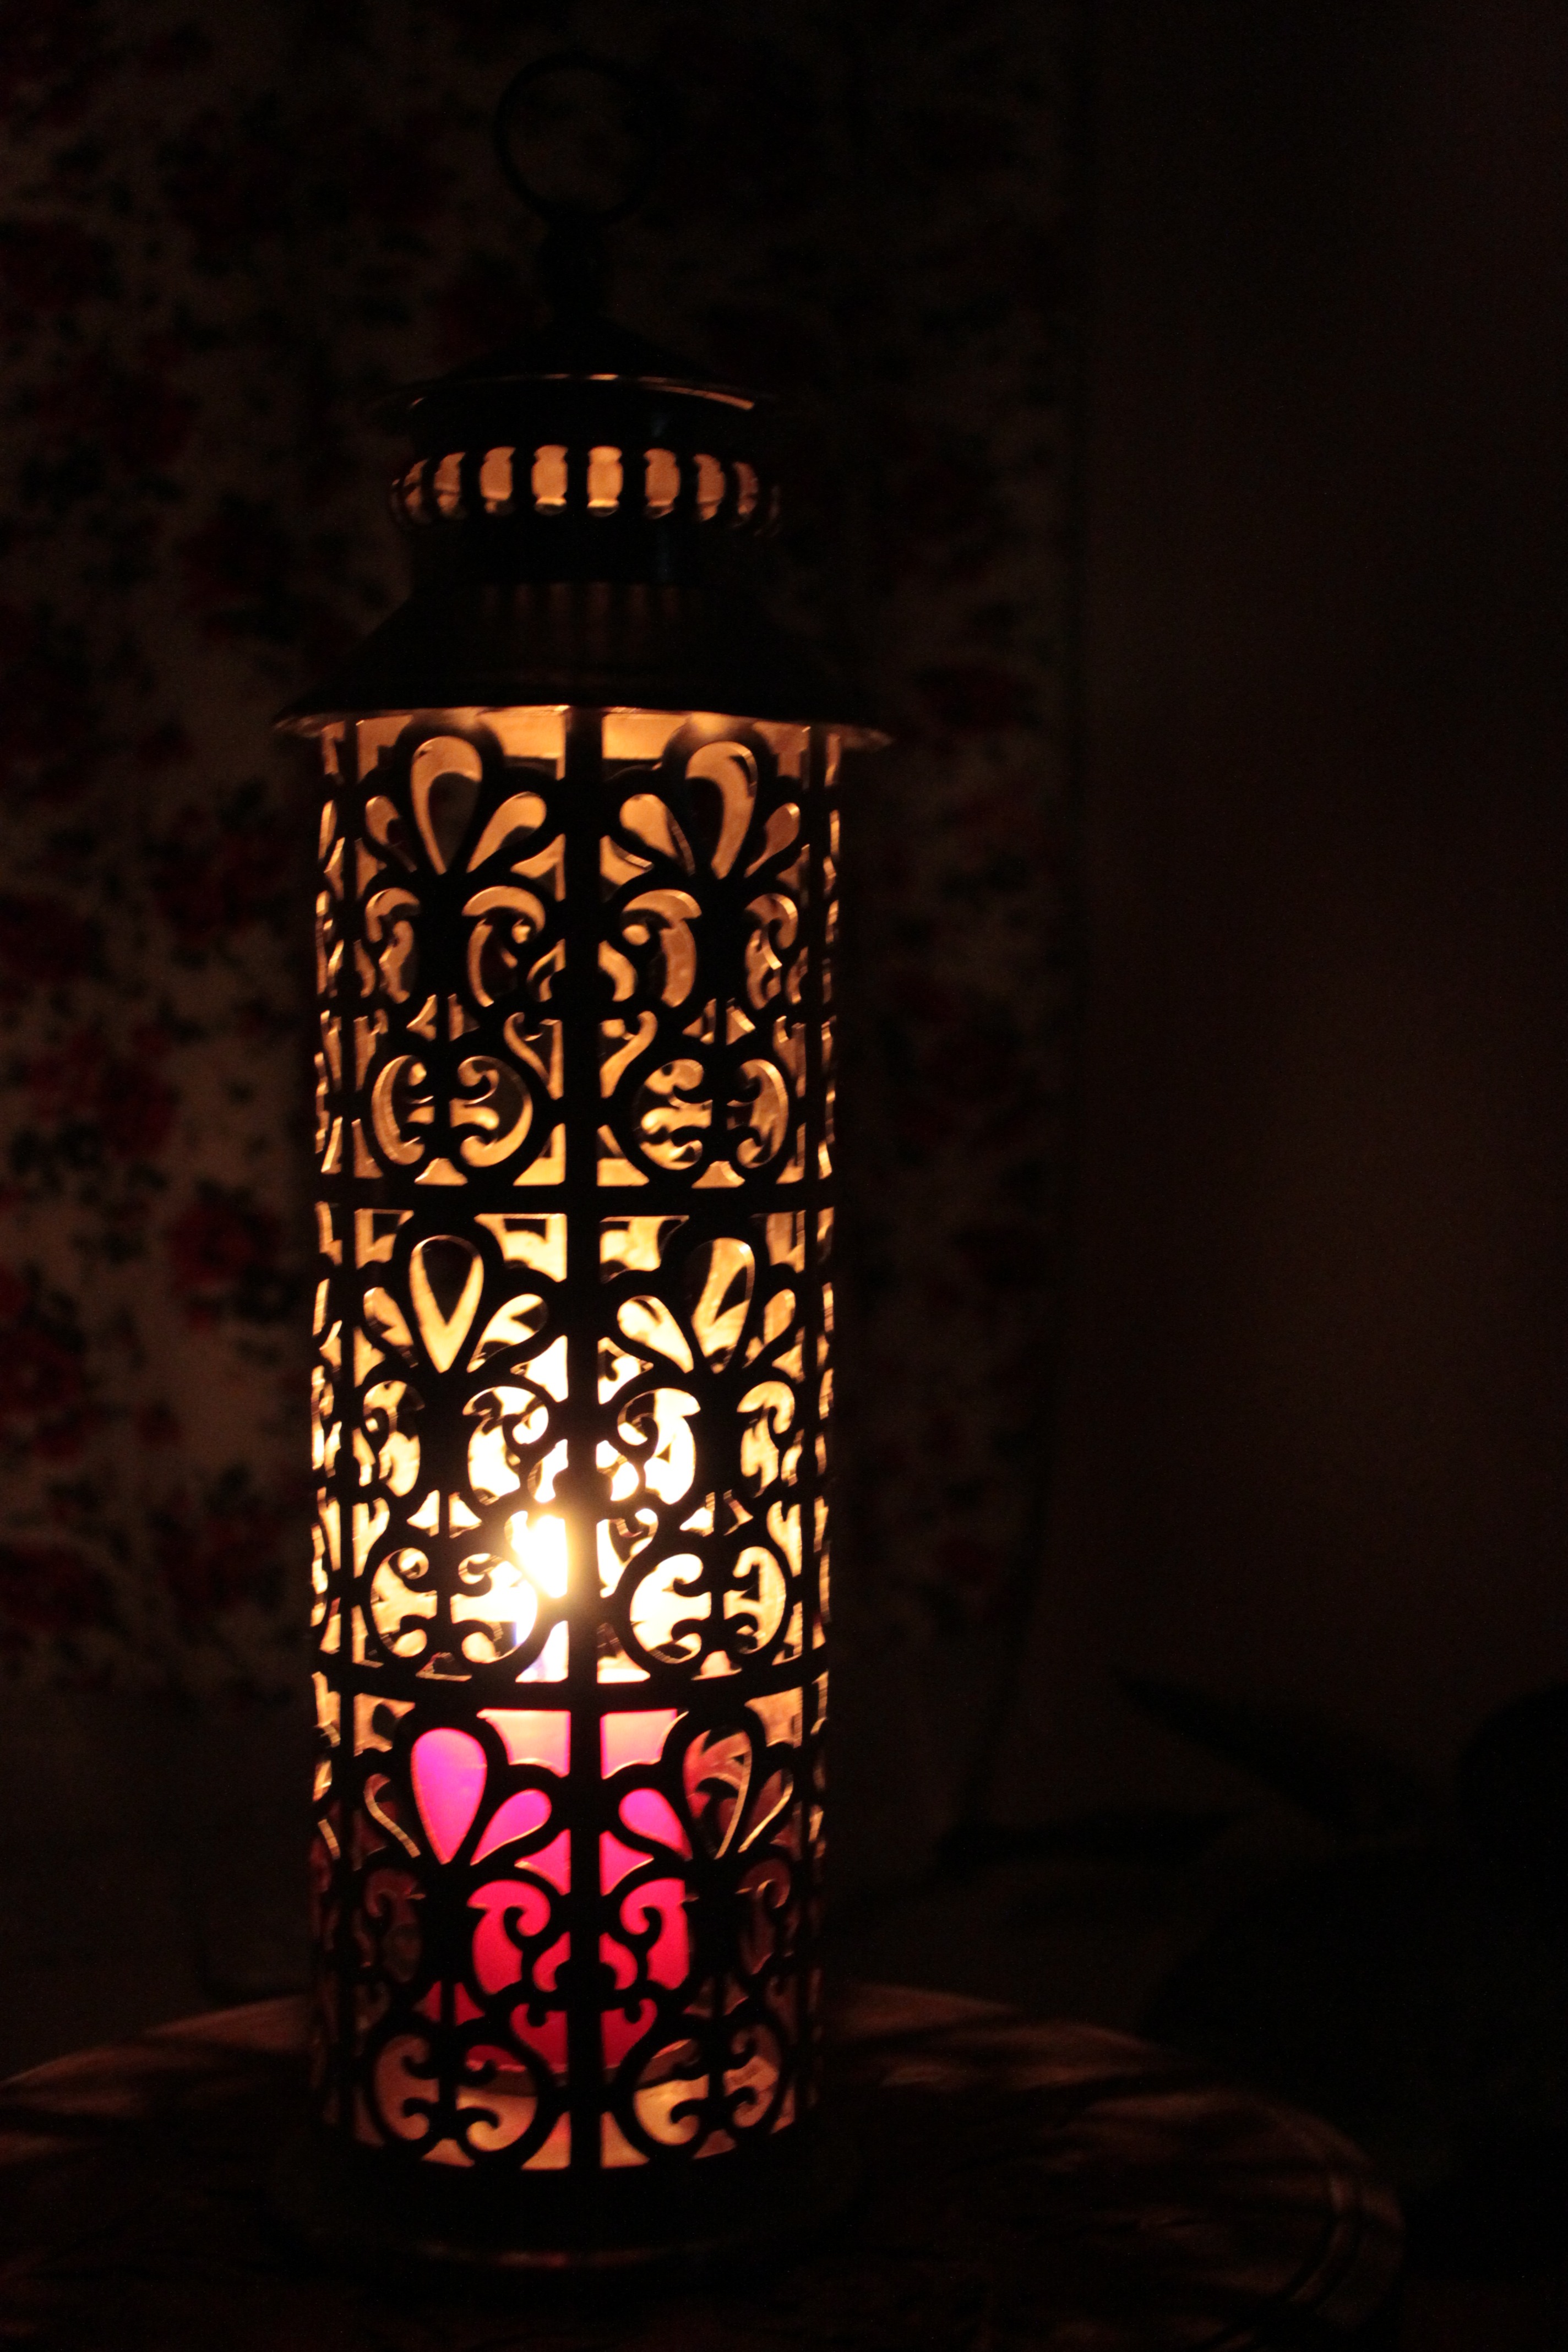
light, glowing, night, glass, decoration, lantern, darkness, lamp, candle, lighting, illuminated, light fixture, shiny, illumination, red candle, illuminated lantern, red illuminated candle